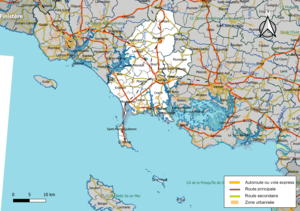
Carte géographique de l'intercommunalité Auray Quiberon Terre Atlantique, département du Morbihan, France. Composition au 1er janvier 2019.
Auray Quiberon Terre Atlantique est une communauté de communes française, située dans le département du Morbihan et la région Bretagne.